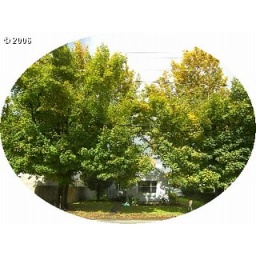
these trees are in an oval!  Ready to mount on the wall.